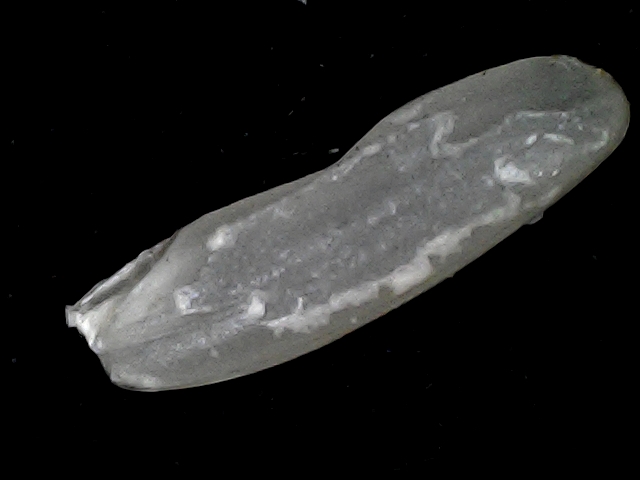
Rice variety: BD87